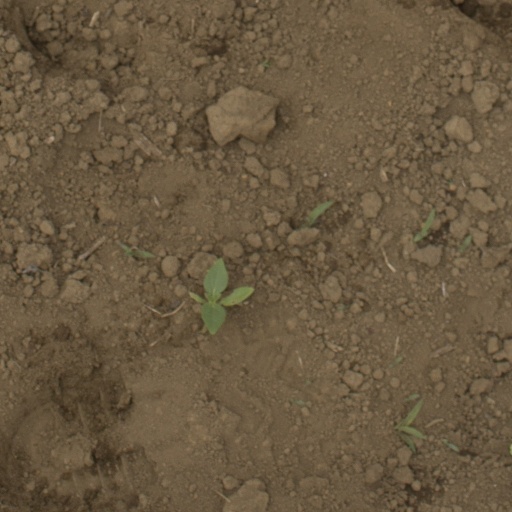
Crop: Jerusalem artichoke